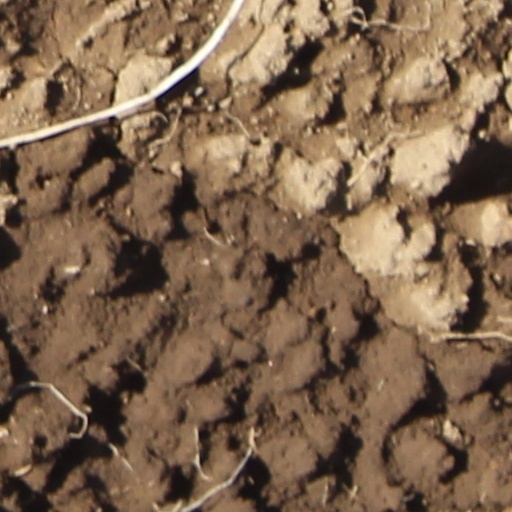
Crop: wheat